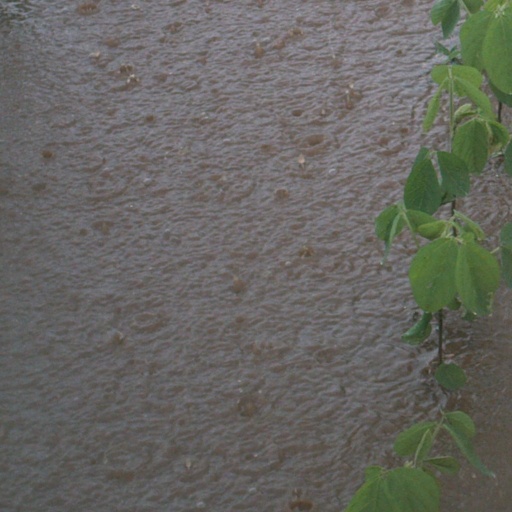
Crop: soybean